416th Fighter Squadron

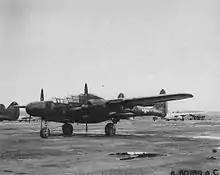
416th Night Fighter Squadron P-61 Black Widow

The unit then moved to North Africa for operations with Twelfth Air Force. There, the squadron fell under the operational control of the Northwest African Coastal Air Force, a Combined allied organization with British, Free French, and other American units. It carried out defensive night patrols over Allied held territory during the North African campaign, and also conducted night interdiction raids on German positions in Algeria and Tunisia.